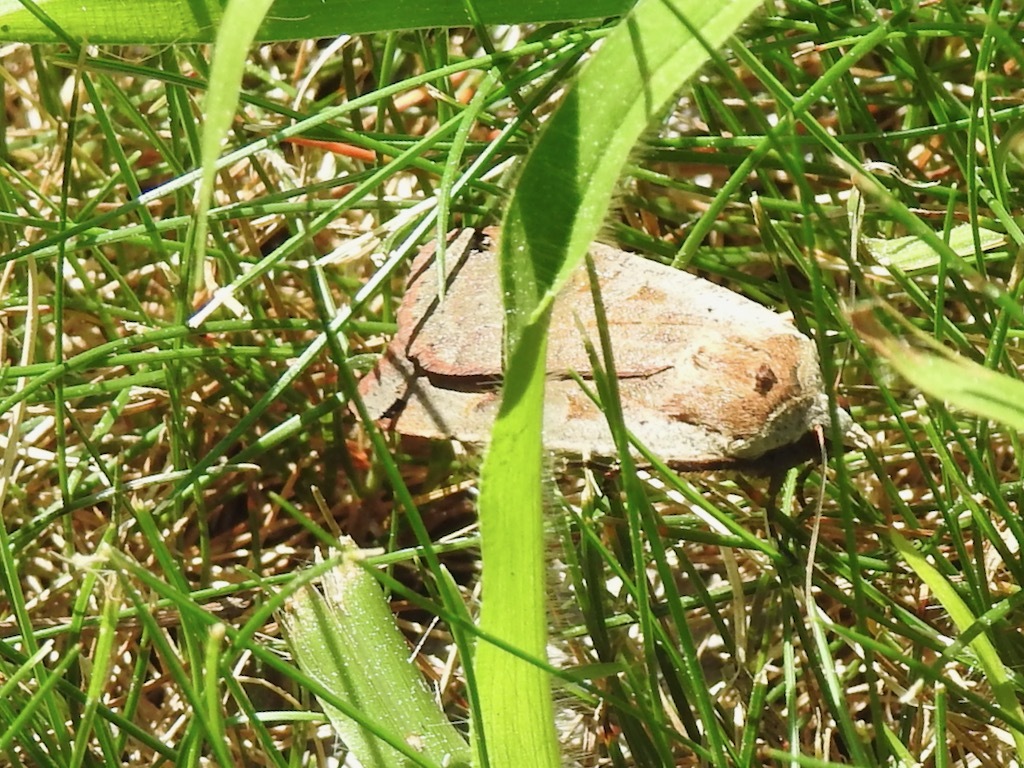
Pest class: cutworms